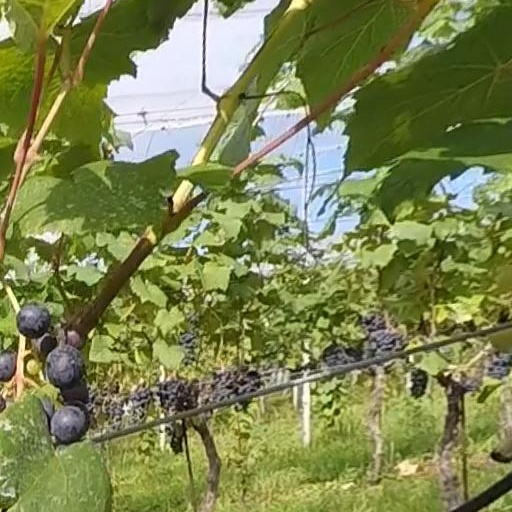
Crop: grape